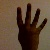
The image shows a hand gesture representing the number 4 in Indian Sign Language.